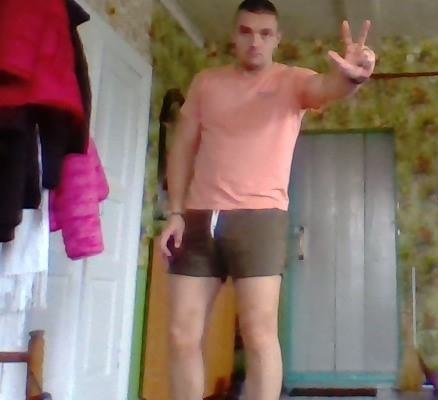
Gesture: no_gesture